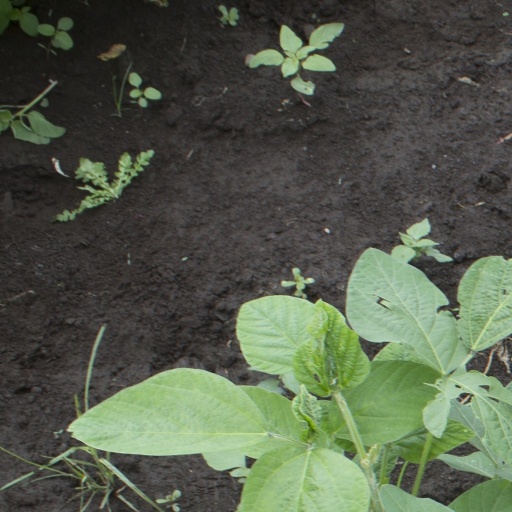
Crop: soybean